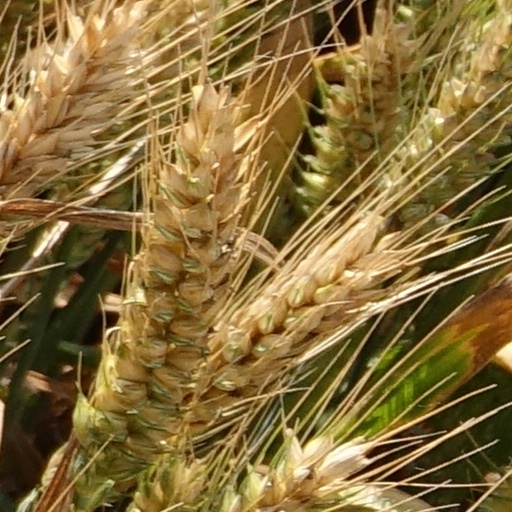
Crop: wheat